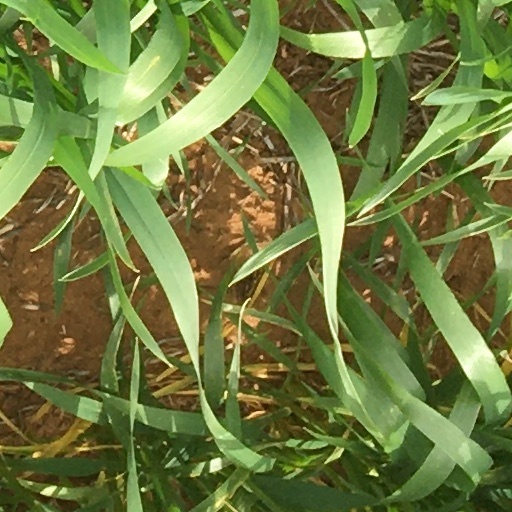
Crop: wheat